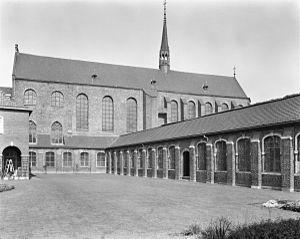
Le monastère Notre-Dame-de-Bethléem de Ruremonde, Onze Lieve Vrouwe van Bethlehem en néerlandais, Domus Beatæ Mariæ en latin, était un monastère de l'ordre des Chartreux, fondée en 1376, à Ruremonde, à l'angle de l'actuelle Swalmerstraat et Bethlehemstraat, dans la province du Limbourg, aux Pays-Bas.